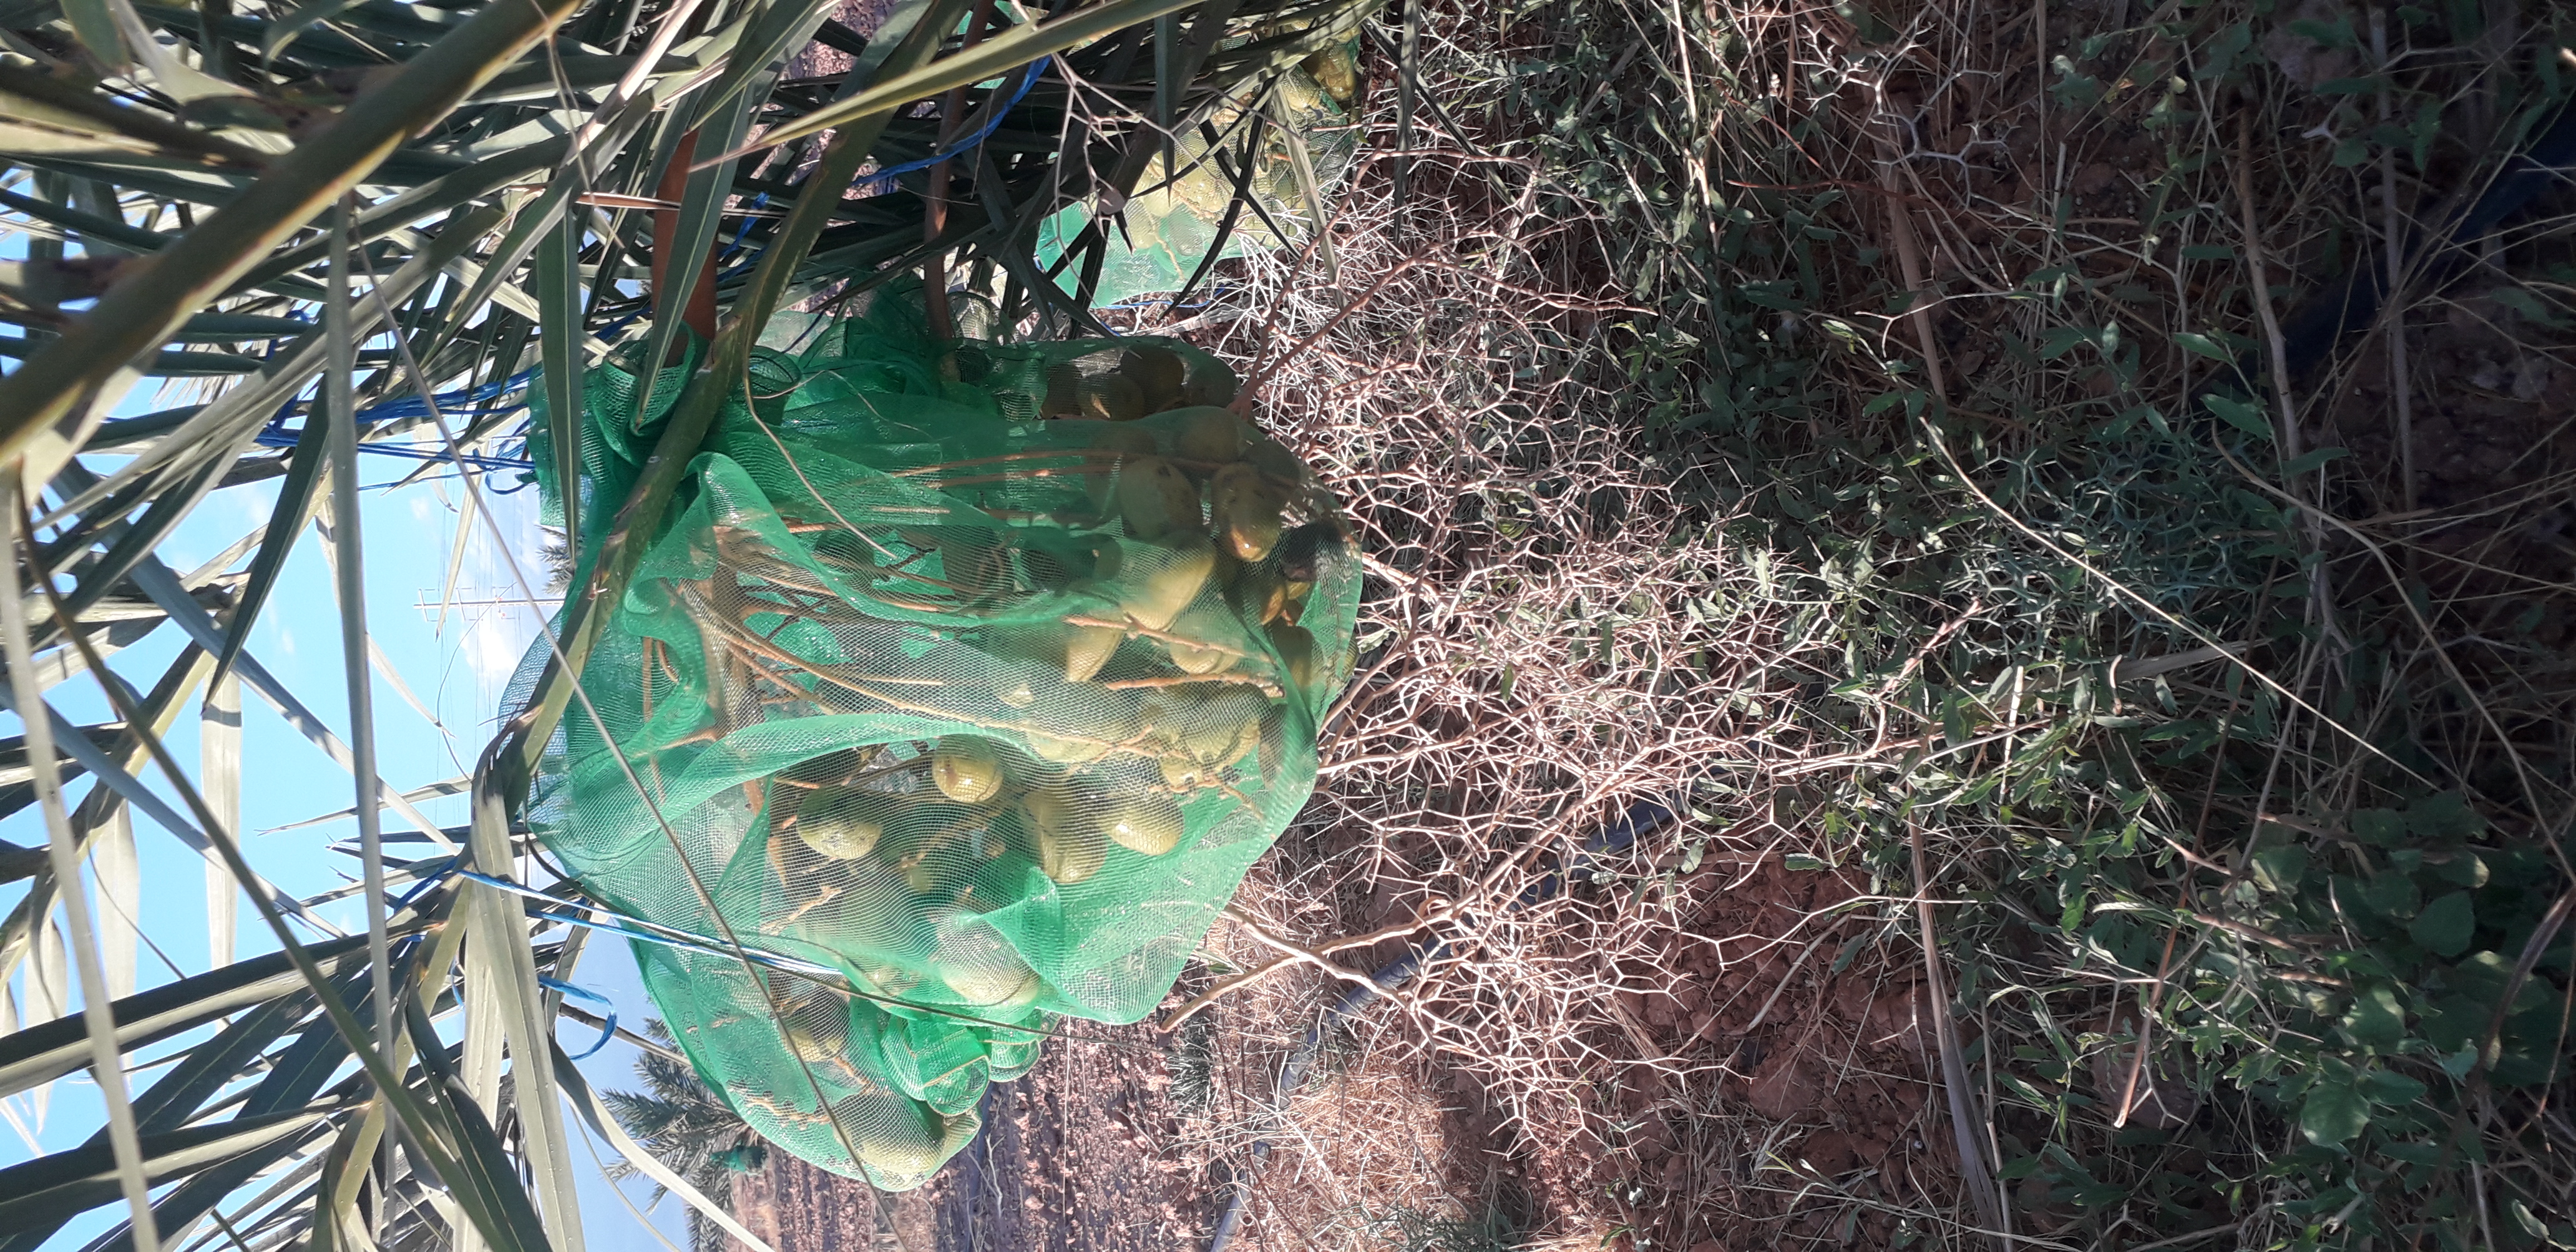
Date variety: Boufagous